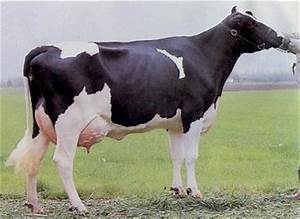
Label: cow